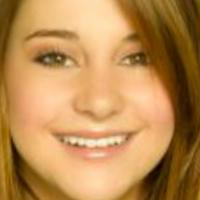
Age group: age 11-20